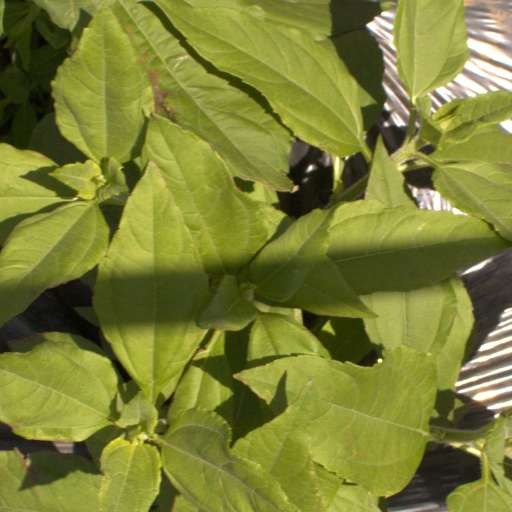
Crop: Jerusalem artichoke